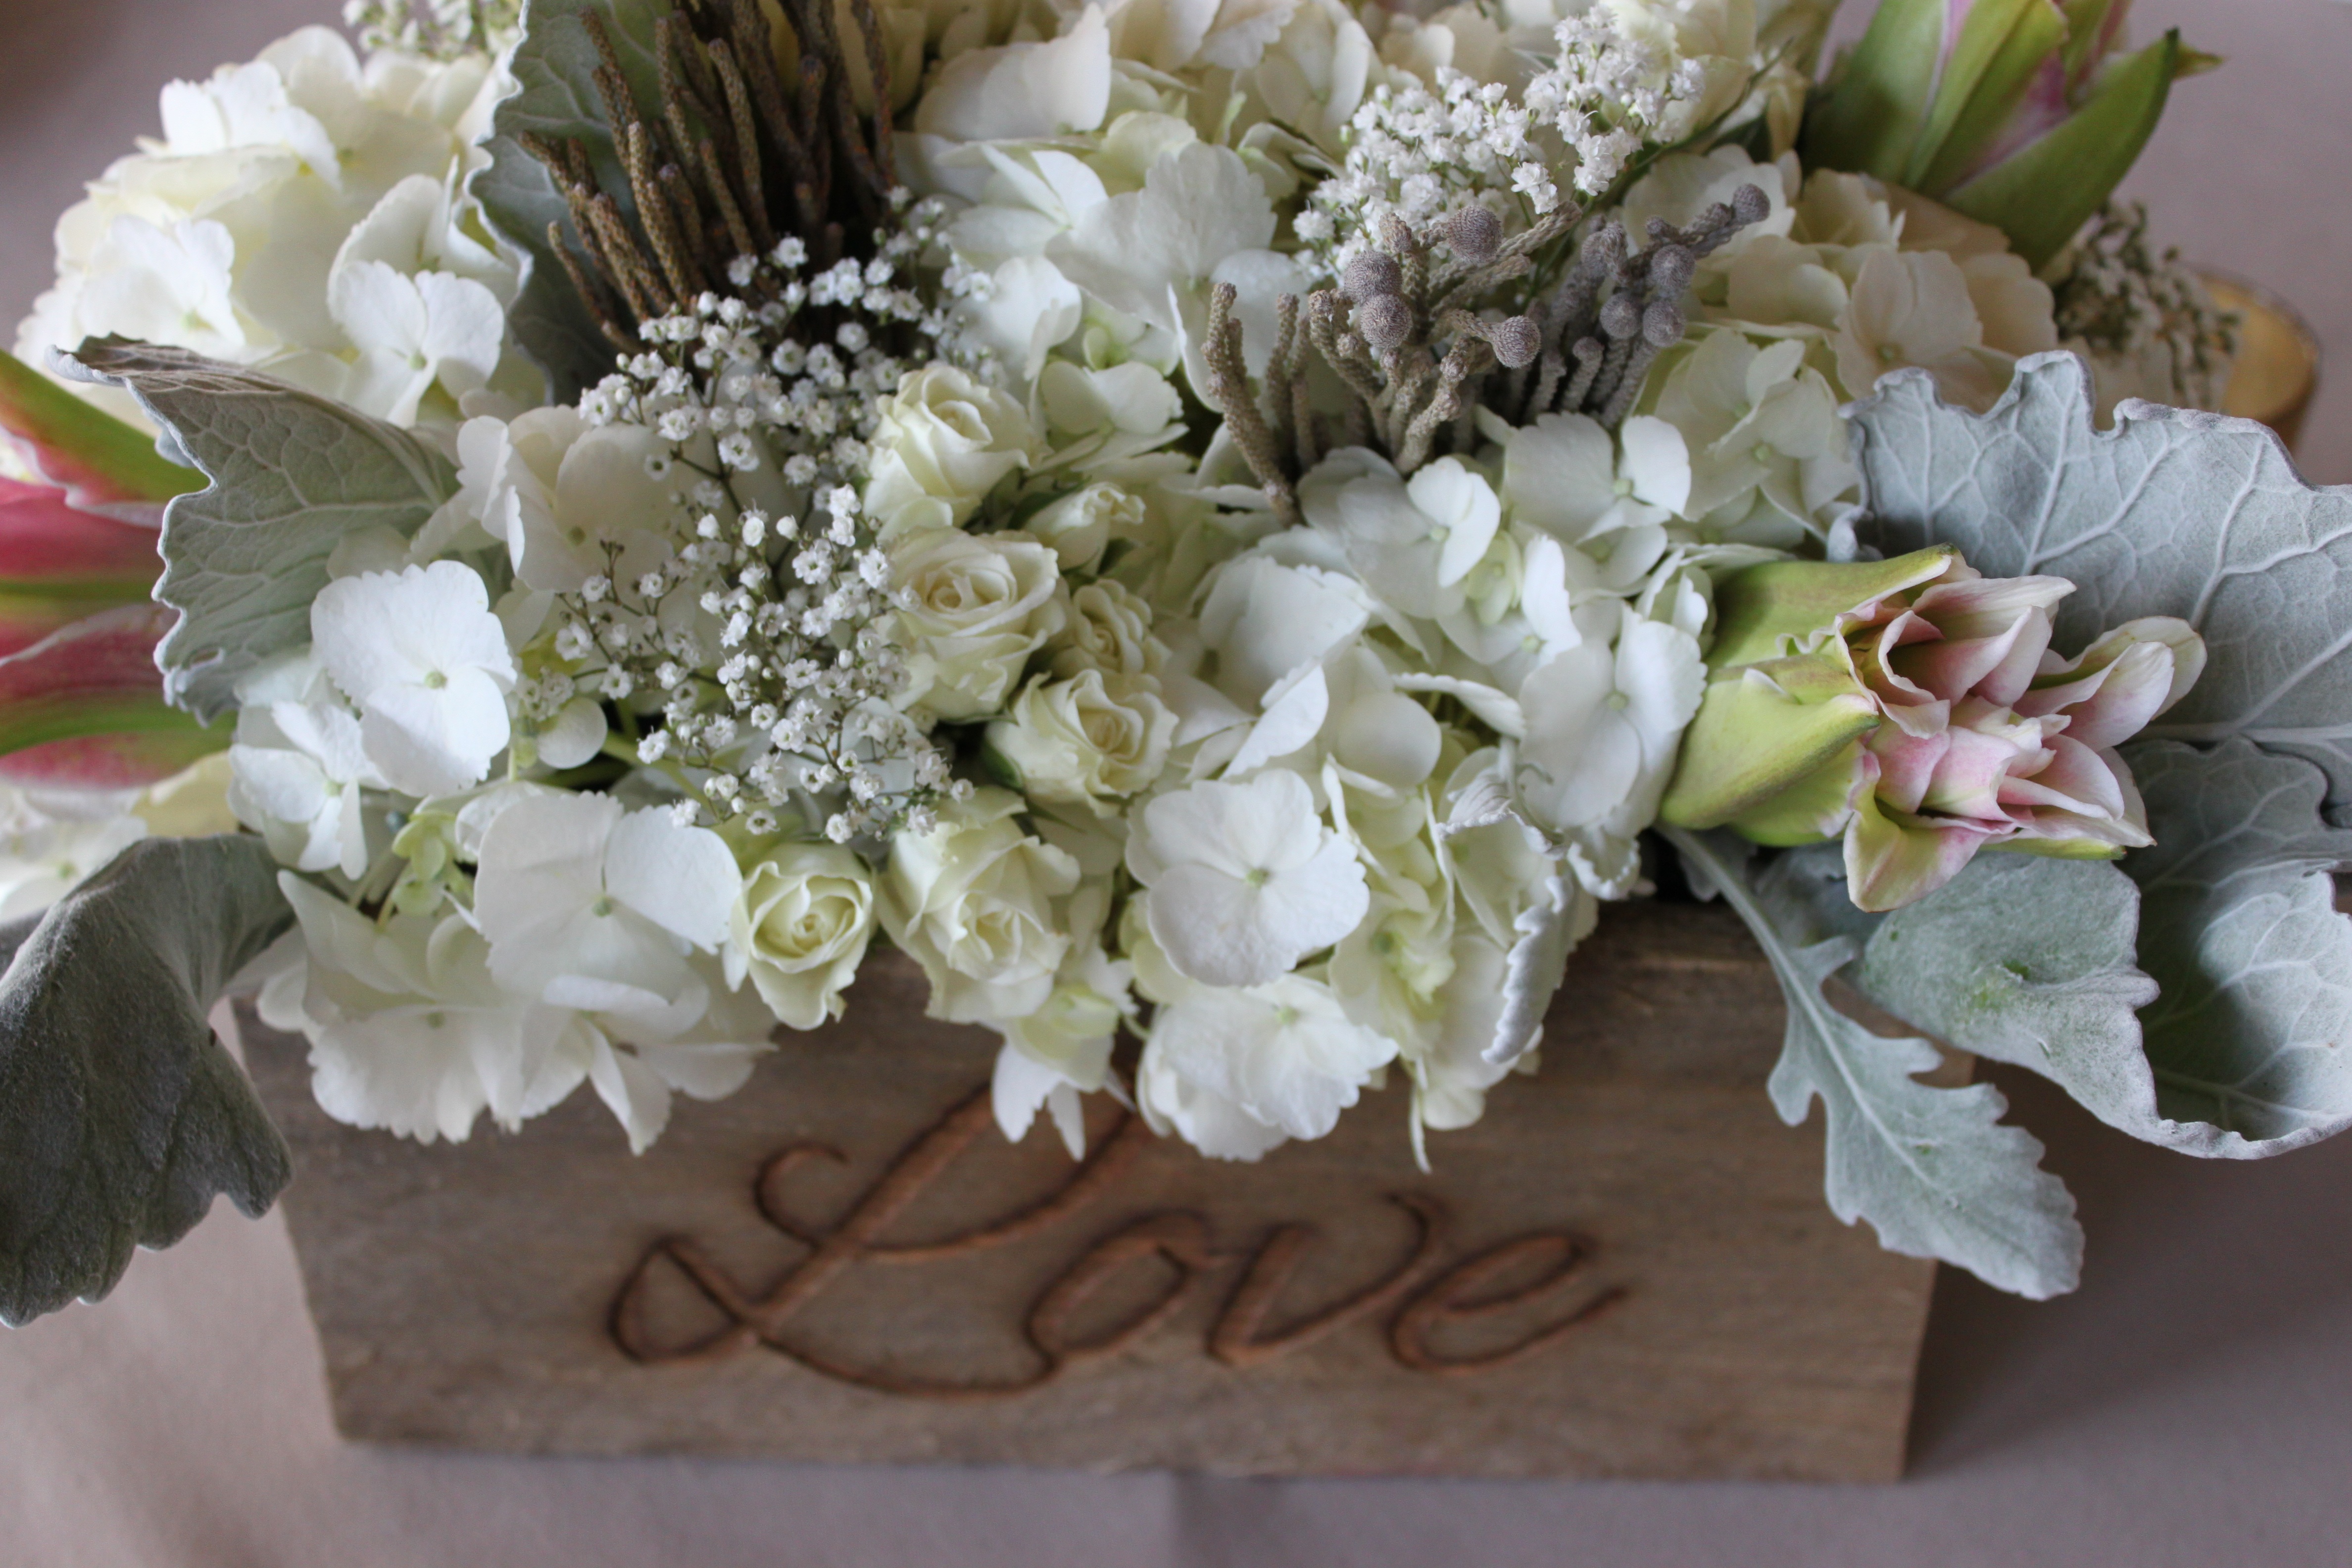
nature, blossom, plant, white, flower, petal, bloom, floral, love, rose, fresh, romance, romantic, pink, wedding, marriage, hydrangea, flowers, petals, elegant, valentine, bud, floristry, bridal, white rose, dusty miller, flowering plant, flower bouquet, cut flowers, centerpiece, floral design, centrepiece, love box, stargazer lilly, land plant, flower arranging